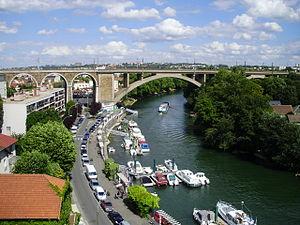
Viaduc ferroviaire de Nogent-sur-Marne, Val-de-Marne, France, vu depuis le dernier étage d'un immeuble situé sur le quai du port à Nogent-sur-Marne